Jens Jensen Berg

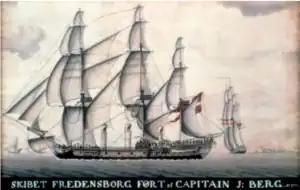
The "Fredensborg" in 1788.

Jens Jensen Berg (29 September 176029 July 1813) was a Danish ship captain and businessman. He participated in the Triangle Trade. In the 1790s, he created an unrealized plan for improved cultivation and trade on the Danish Gold Coast.